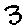
Label: 3